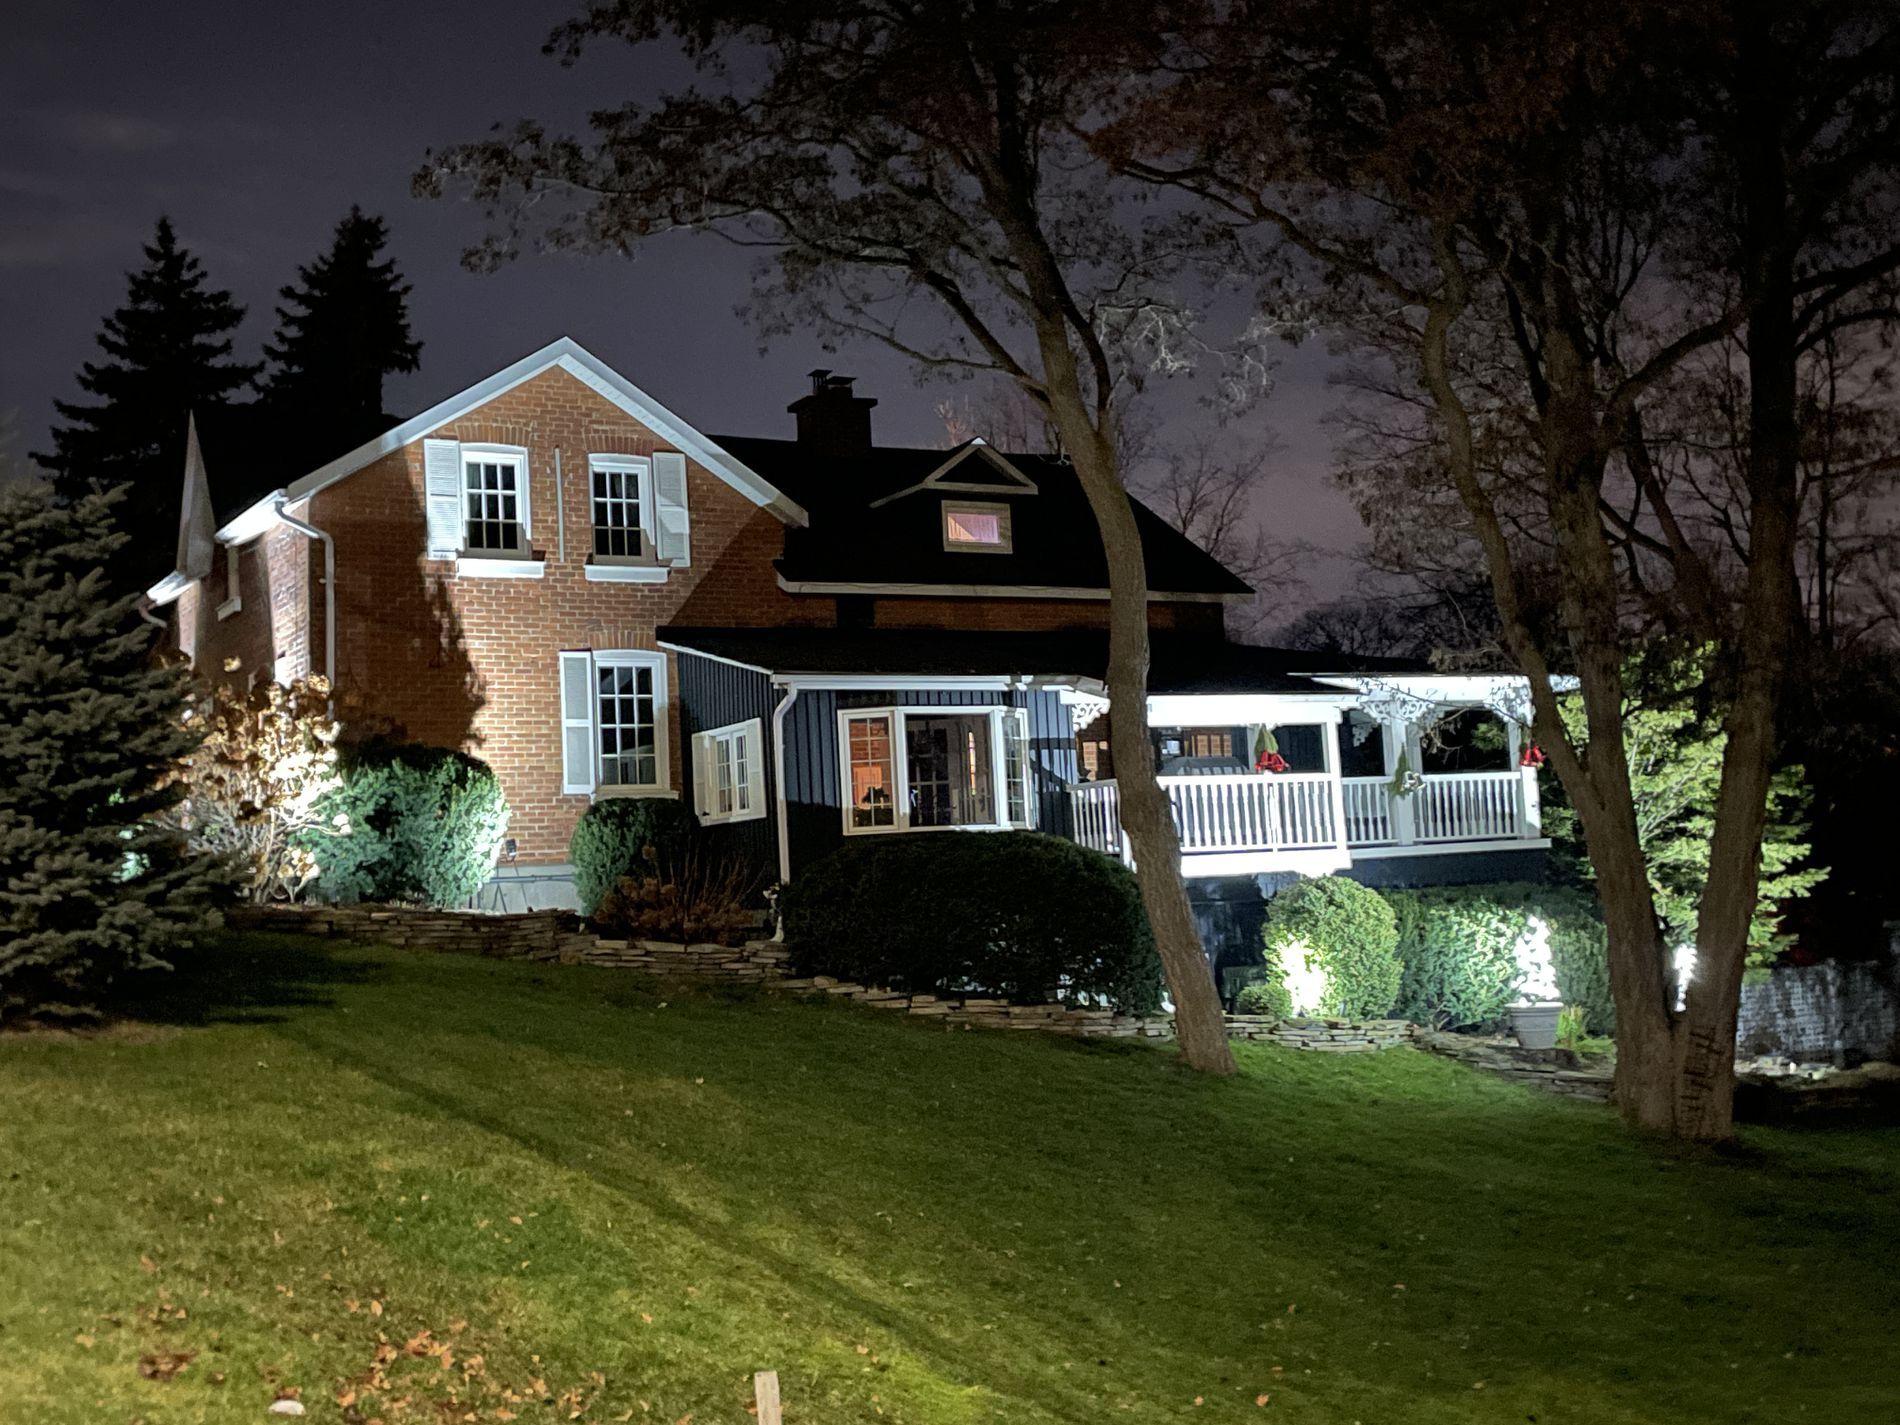
Garden at night.
A home garden at night features trees and green grass, illuminated by background lights, with the night sky visible in the background.
Shot in eye level camera angle. A home garden, illuminated by the house's backlighting in a color palette of shades of green, white, navy blue, and light brown, features lush greenery, dense trees, and a clear sky in the background, creating a serene atmosphere.
Labels: Grass, Plant, Tree, Neighborhood, Architecture, Building, Outdoors, Shelter, Lawn, Suburb, Conifer, Cottage, House, Housing, Nature, Scenery, Yard, Fir, Villa, Car, Transportation, Vehicle, Backyard, Vegetation, Pine, Siding, Hotel, Resort, sky, house garden, window, Windows, Trees
Camera: Apple iPhone 12
Lens: iPhone 12 back dual wide camera 4.2mm f/1.6
Aperture: F1.6
Exposure: 0.5 sec
ISO: 500
Focal length: 4.2 mm